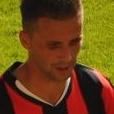
Age: 29